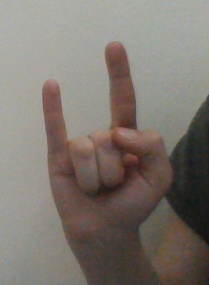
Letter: la